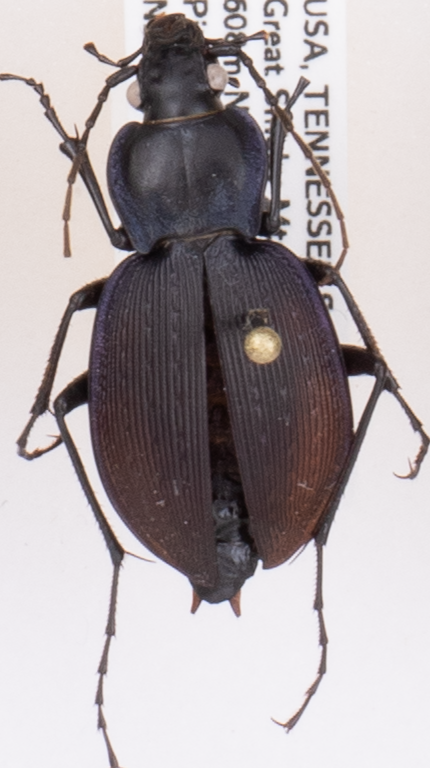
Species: Carabus goryi
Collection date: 2017-08-22
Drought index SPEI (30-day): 0.132
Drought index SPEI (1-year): -0.36
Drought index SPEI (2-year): -0.39